Kent Town Brewery

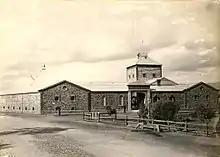

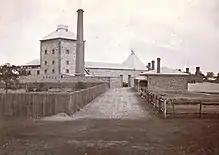
Two views of Kent Town Brewery c. 1876, corner Rundle Street and Dequetteville Terrace

The brewery was founded on King William Street, Kent Town near First Creek in 1856 by Capt. Henry Spencer Crawford ( – 14 November 1861), and Edward Logue. Their partnership was dissolved in July 1857. Crawford appears to have been in charge of setting up the process. The brewery was from the start known as "Logue's Brewery", he being both proprietor and brewer. Logue had earlier been involved in the Halifax Street Brewery as a financial partner in W. H. Clark & Co.